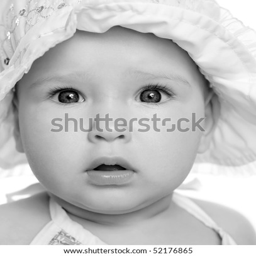
the baby girl in a hat , isolated on the white